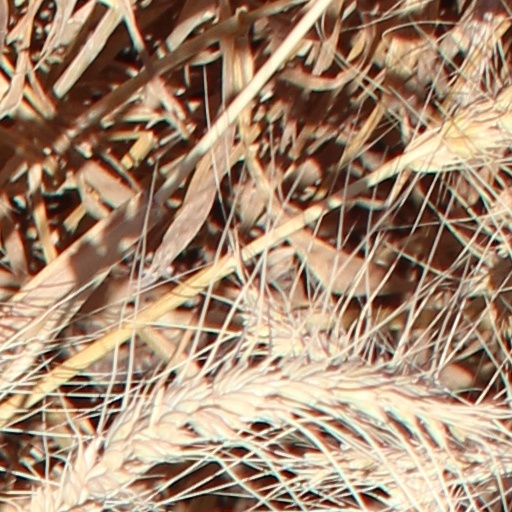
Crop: wheat